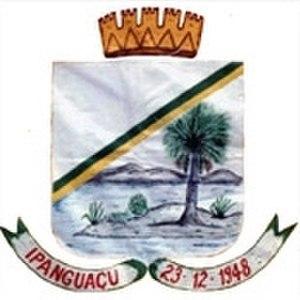
Ipanguaçu est une municipalité brésilienne située dans l'État du Rio Grande do Norte.